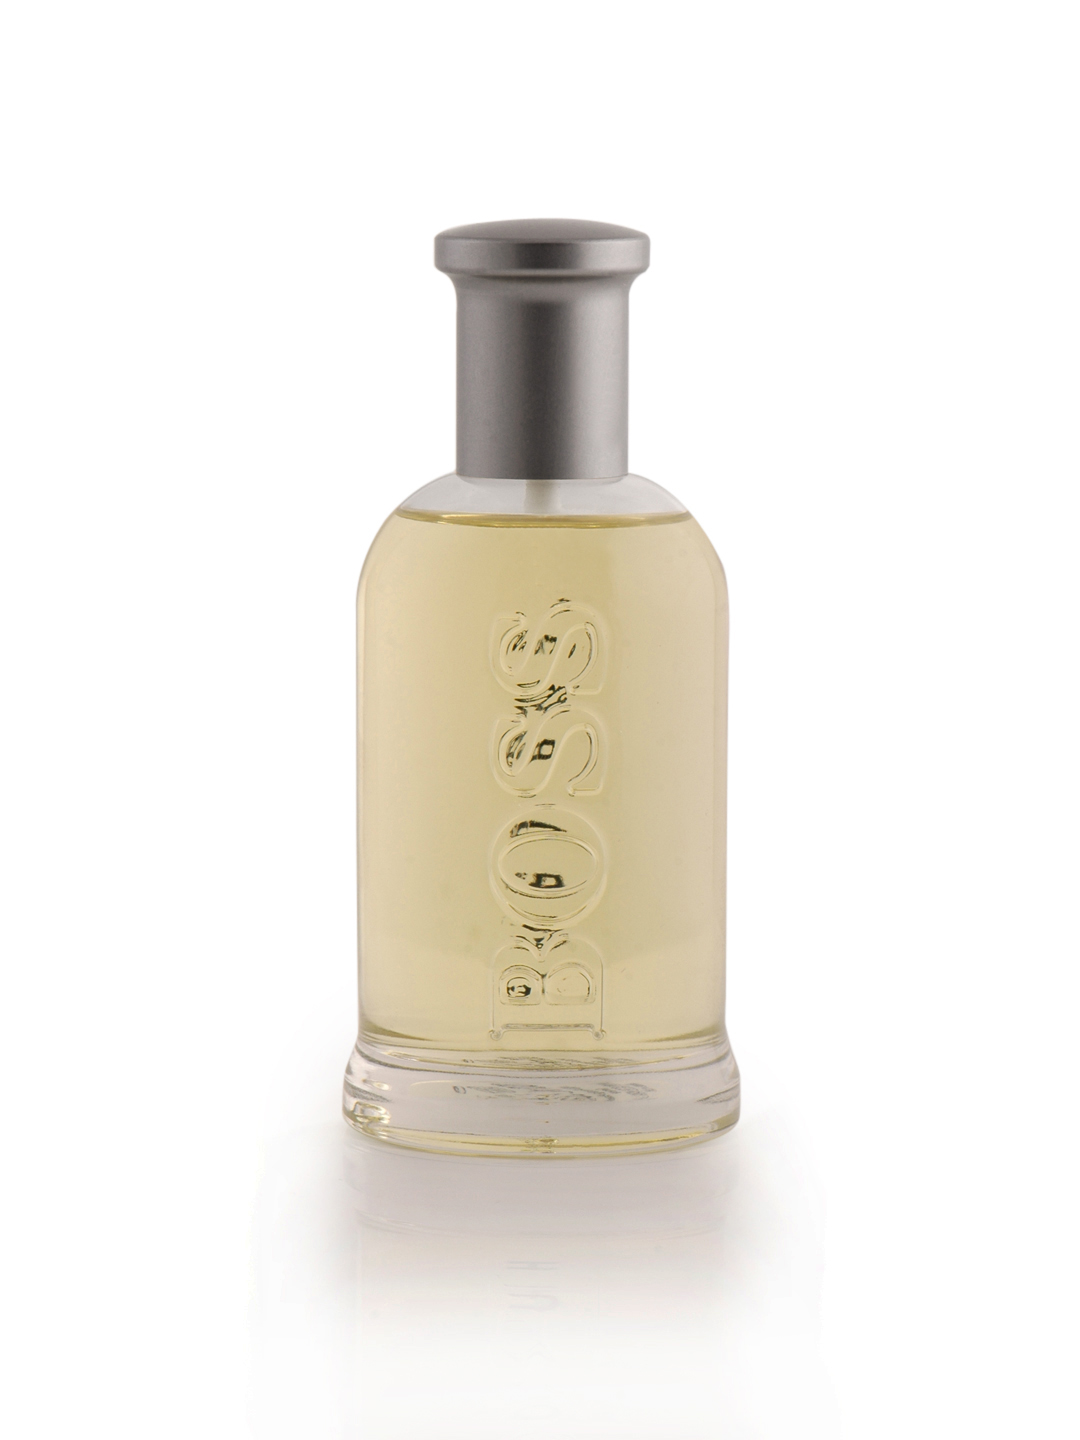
Boss Men Perfume
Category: Personal Care / Fragrance / Perfume and Body Mist
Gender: Men
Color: Silver
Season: Spring 2017
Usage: Casual